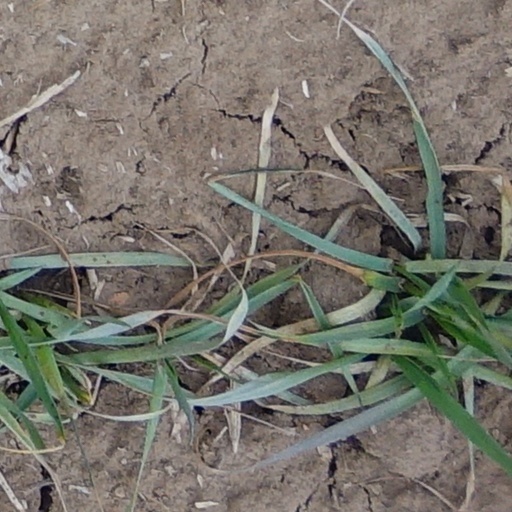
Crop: wheat